LGBTQ literature in the Dutch-language area

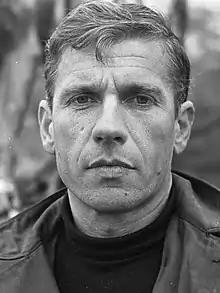
Gerard Reve in 1969

In 1966 Gerard Reve's "Nader tot U" was published, containing a description of the author having sex with God in the guise of a young donkey — the press was alarmed. It took to the early 1980s, with a series of short stories by De Haan republished, that the press started to realize that Reve had been less ground-breaking on LGBT themes in the Dutch-language area than assumed.